Zither

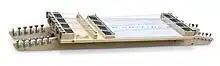
Liam Finn's electric drum zither

The zither became a popular folk music instrument in Bavaria and Austria and, at the beginning of the 19th century, was known as a ".